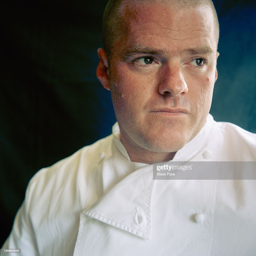
chef at his automotive industry business - starred restaurant